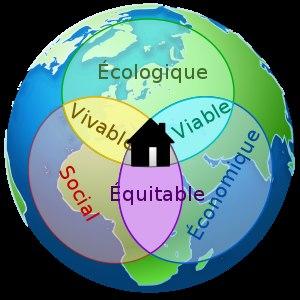
La haute qualité environnementale est un concept environnemental français datant de 2004, enregistré comme marque commerciale et accompagné d'une certification « NF Ouvrage Démarche HQE » par l'AFNOR, qui concerne le bâtiment. Il vise « à limiter à court et à long terme les impacts environnementaux d’une opération de construction ou de réhabilitation, tout en assurant aux occupants des conditions de vie saine et confortable ».